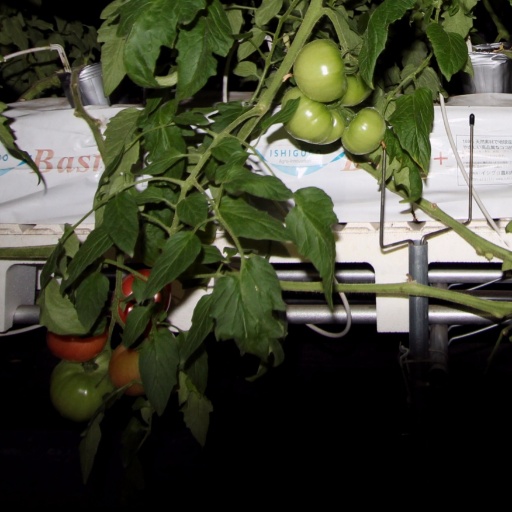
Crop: tomato